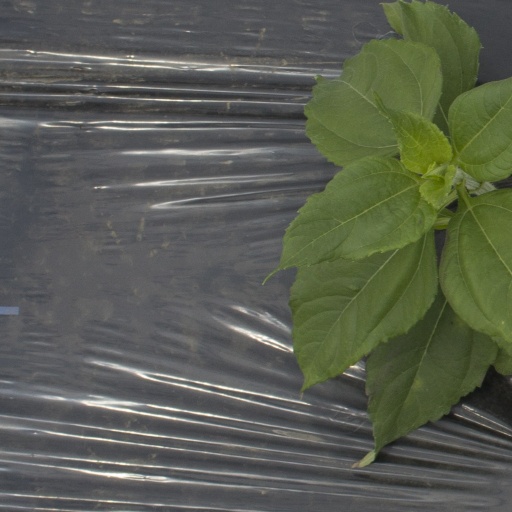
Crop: Jerusalem artichoke